Moritz Hall

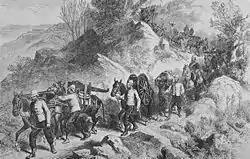
The departure of the British expedition

Hall married Wolete-Iyasus (Katarina) Zander, the 14-year-old daughter of an Ethiopian aristocrat mother and an Anhalt-born German artist father (Ethiopian court portraitist), at Gaffat on 17 May 1863. In 1866 the couple had their first of thirteen children, Jakob Gottlieb Hall (1866-1919). By one report Hall had risen to a position of confidence with Tewodros and was considered his minister of war. However the emperor, increasingly dependent on alcohol, became increasingly erratic. Claiming to have received no reply to a letter he sent to the British Queen Victoria he imprisoned all English missionaries in the state, extending this to all foreigners by 1867. Hall and his family were imprisoned at the fortress of Mäqdäla. A British punitive expedition was sent in late 1867 and, in what became known as the Battle of Magdala, took the fortress by assault during which Tewedros took his own life. Katarina gave birth to a daughter during the siege and she was named Magdalena after the fortress. Magdalena (1868-1945) went on to marry the Russian baron Plato von Ustinov and was the grandmother of British actor Peter Ustinov.